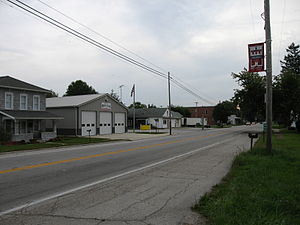
Helena (Ohio)
Helena er en landsby i Sandusky County, Ohio. Helenas befolkning er på 224 indbyggere.